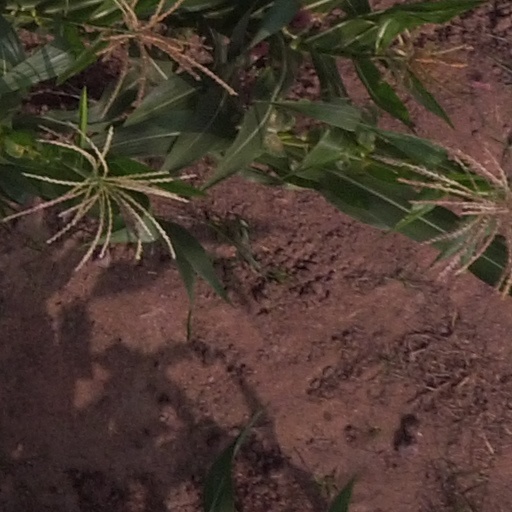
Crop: maize; corn